Nikolai Vavilov

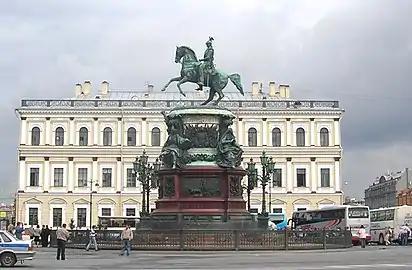
Vavilov created the world's first seed bank in the Institute of Plant Industry, Leningrad.

In 1927, Vavilov presented his theory of centers of origin to the public at the Fifth International Congress of Genetics in Berlin. In his institute at Leningrad, he created the world's largest collection of plant seeds; by 1933, it contained over 148,000 specimens. The collection became internationally famous, attracting praise from overseas but hostile attention from Joseph Stalin.